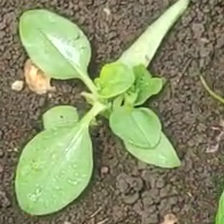
Weed species: Kena_(Commplina_benghalensio)